Everton F.C.

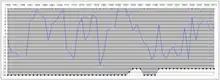

Everton has a large fanbase, with the eighth-highest average attendance in the Premier League in the 2008–09 season. The club's supporters are colloquially known as Evertonians or Blues. The majority of Everton's matchday support comes from the North West of England, primarily Merseyside, Cheshire, West Lancashire and parts of Western Greater Manchester along with many fans who travel from North Wales, Ireland, and Scotland. Within the city of Liverpool, support for Everton and city rivals Liverpool is not determined by geographical basis with supporters mixed across the city. Everton also has many supporters' clubs worldwide in places such as North America, Singapore, Indonesia, Lebanon, Malaysia, Thailand, India, and Australia. Paul McCartney is an Everton supporter. The official supporters club is "FOREVERTON", and there are also several fanzines including "When Skies are Grey" and "Speke from the Harbour", which are sold around Goodison Park on match days.